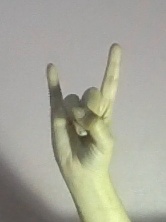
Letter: la